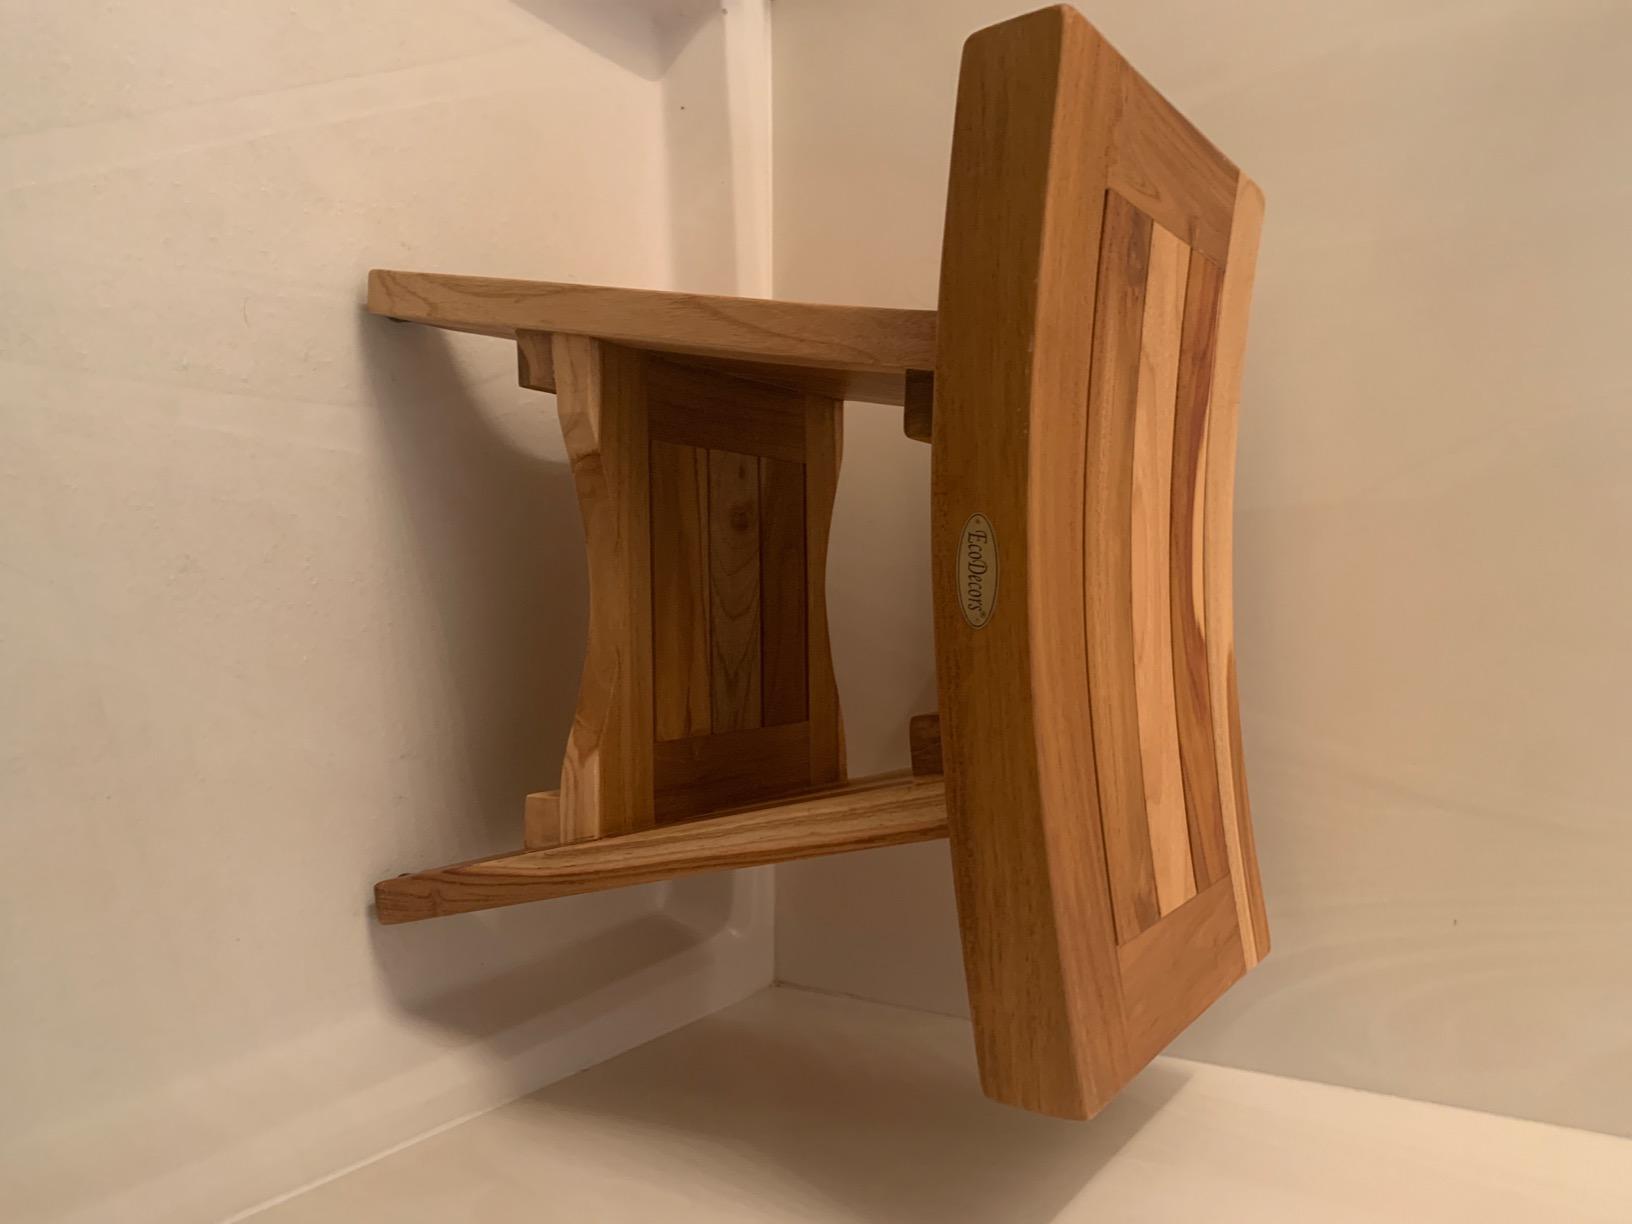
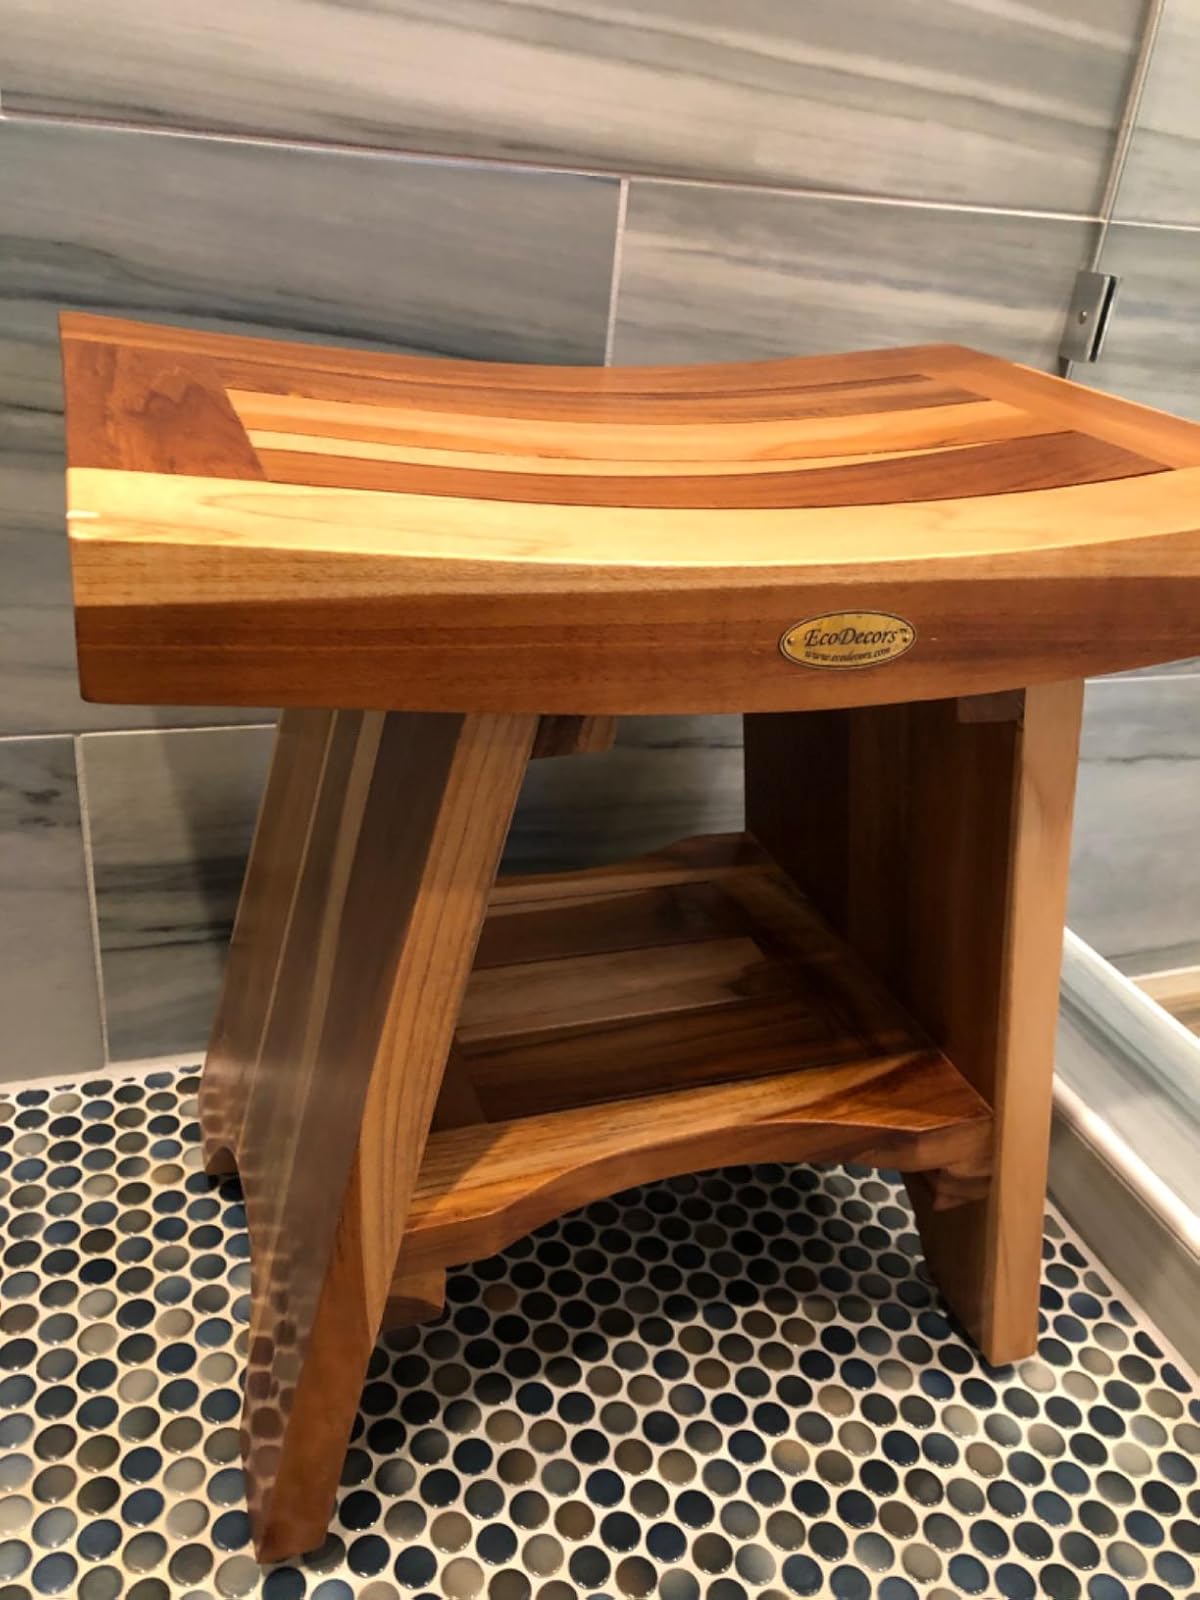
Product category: stool
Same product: yes